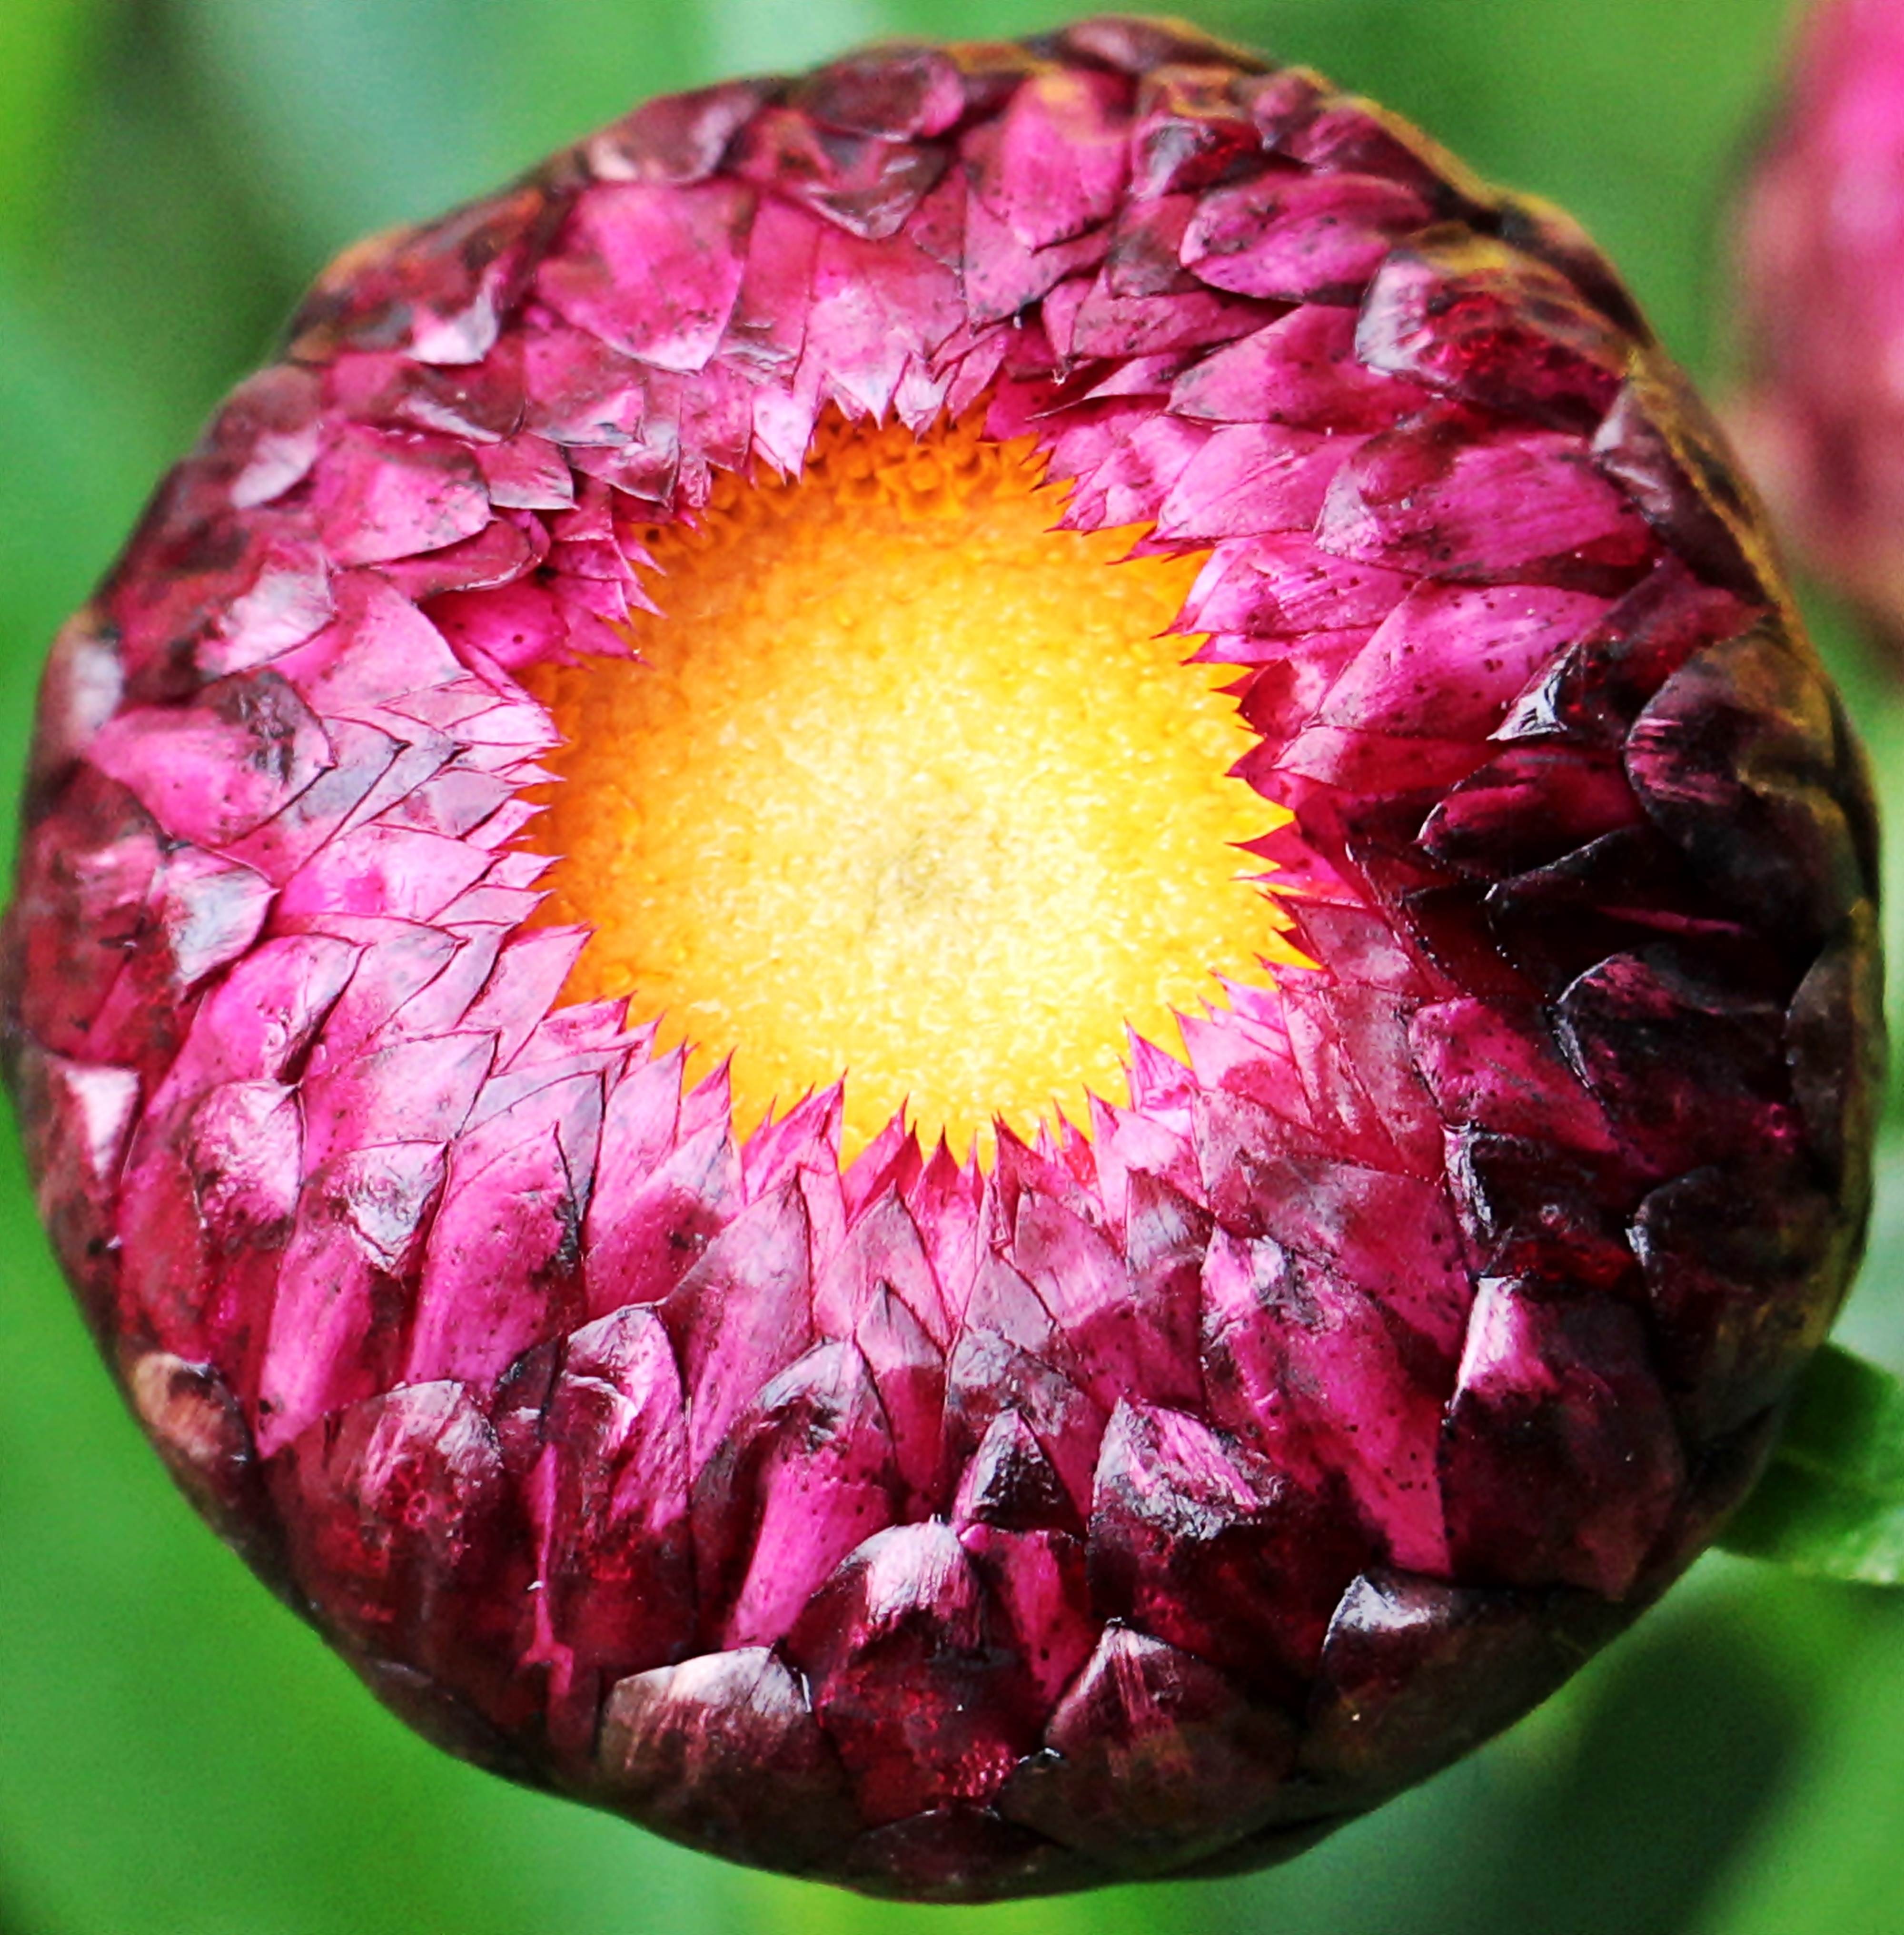
nature, plant, fruit, flower, purple, petal, food, produce, color, garden, flora, forever, close up, gardening, bed, violet, bright, beautiful, out, bud, purple flower, macro photography, flowering plant, rain wet, daisy family, italicum, immortelle bud, purple everlasting, land plant